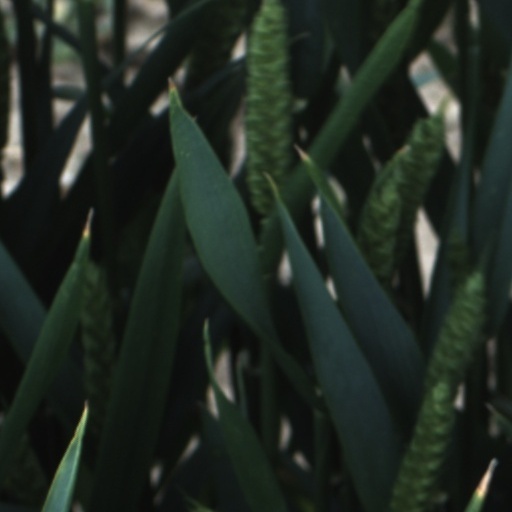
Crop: wheat